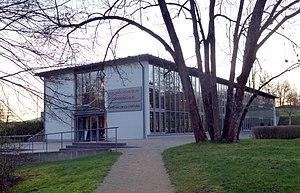
Musée européen du verre moderne - Fondation Otto Waldrich